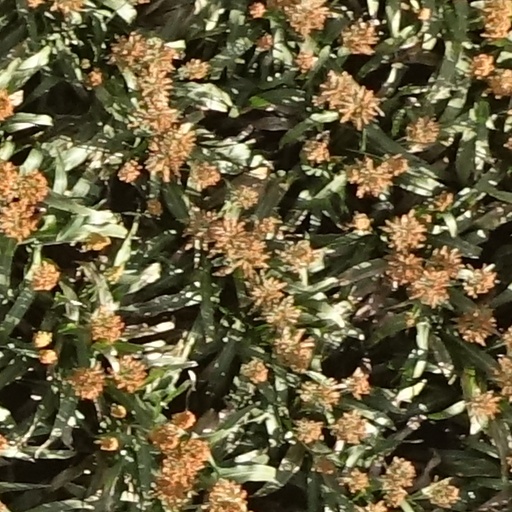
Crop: sorghum